Stopera

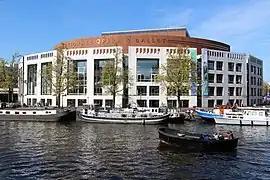
The Stopera

The Stopera is a building complex in Amsterdam, Netherlands, housing both the city hall of Amsterdam and the Dutch National Opera and Ballet (formerly Het Muziektheater), the principal opera house in Amsterdam that is home of Dutch National Opera, Dutch National Ballet and Holland Symfonia. The building was designed by Wilhelm Holzbauer and Cees Dam.